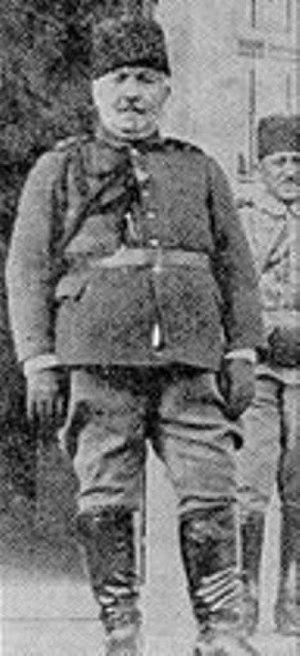
La 2ᵉ armée ottomane est une unité militaire de l'armée ottomane ayant combattu durant la guerre russo-turque de 1877-1878,